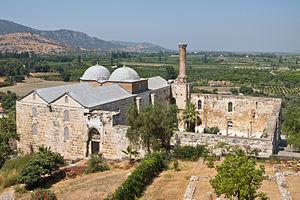
La mosquée d'İsa Bey est la mosquée principale d'Ayasoluk, la ville seldjoukide et ottomane qui succède à Hagios Théologos, la ville byzantine d'Éphèse.
Éphèse est l'une des plus anciennes et plus importantes cités grecques d'Asie Mineure, la première de l'Ionie.
L’époque des beylicats, ou des principautés d’Anatolie, fait référence à deux périodes de l'histoire de la Turquie. La première période se situe au XIᵉ siècle lorsque de petits émirats turcs dirigés par un bey s’installent en Anatolie, jusqu’à la domination de la région par le sultanat seldjoukide de Roum. La seconde période débute pendant la deuxième moitié du XIIIᵉ siècle lors du déclin du sultanat de Roum. Les beylicats les plus puissants ne disparaissent qu’à la fin du XVᵉ siècle avec l’avènement de l’empire ottoman.
L’émirat d'Aydın ou beylicat des Aydinides est une des principautés frontalières turques fondées au XIVᵉ siècle par les Oghouzes en Anatolie du Sud-Ouest, après le déclin du Sultanat de Roum. Il doit son nom à son fondateur Aydınoğlu Mehmed Bey. Sa capitale est d'abord Birgi puis Ayasluğ.
Éphèse est l'une des plus anciennes et plus importantes cités grecques d'Asie Mineure, la première de l'Ionie. Bien que ses vestiges soient situés près de sept kilomètres à l'intérieur des terres, près des villes de Selçuk et Kuşadası dans l'Ouest de l'actuelle Turquie, Éphèse était dans l'Antiquité, et encore à l'époque byzantine, l'un des ports les plus actifs de la mer Égée; il est situé près de l'embouchure du grand fleuve anatolien Caystre. L’Artémision, le grand sanctuaire dédié à Artémis, la déesse tutélaire de la cité, qui comptait parmi les Sept merveilles du monde et auquel Éphèse devait une grande part de sa renommée, était ainsi à l'origine situé sur le rivage. C'est l'œuvre combinée des sédiments charriés par le Caystre, des changements climatiques, et peut-être d'accidents sismiques, qui explique le déplacement progressif de la côte vers l'Ouest, et l'ensablement subséquent des ports de la ville, prélude de leur abandon.